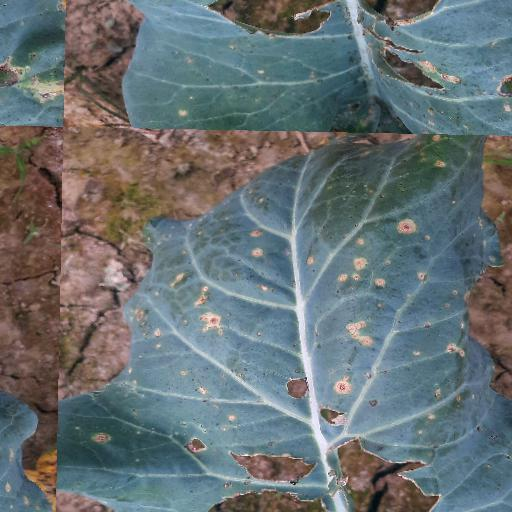
Label: Black Rot